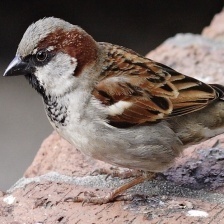
Species: HOUSE SPARROW
Scientific name: PASSER DOMESTICUS